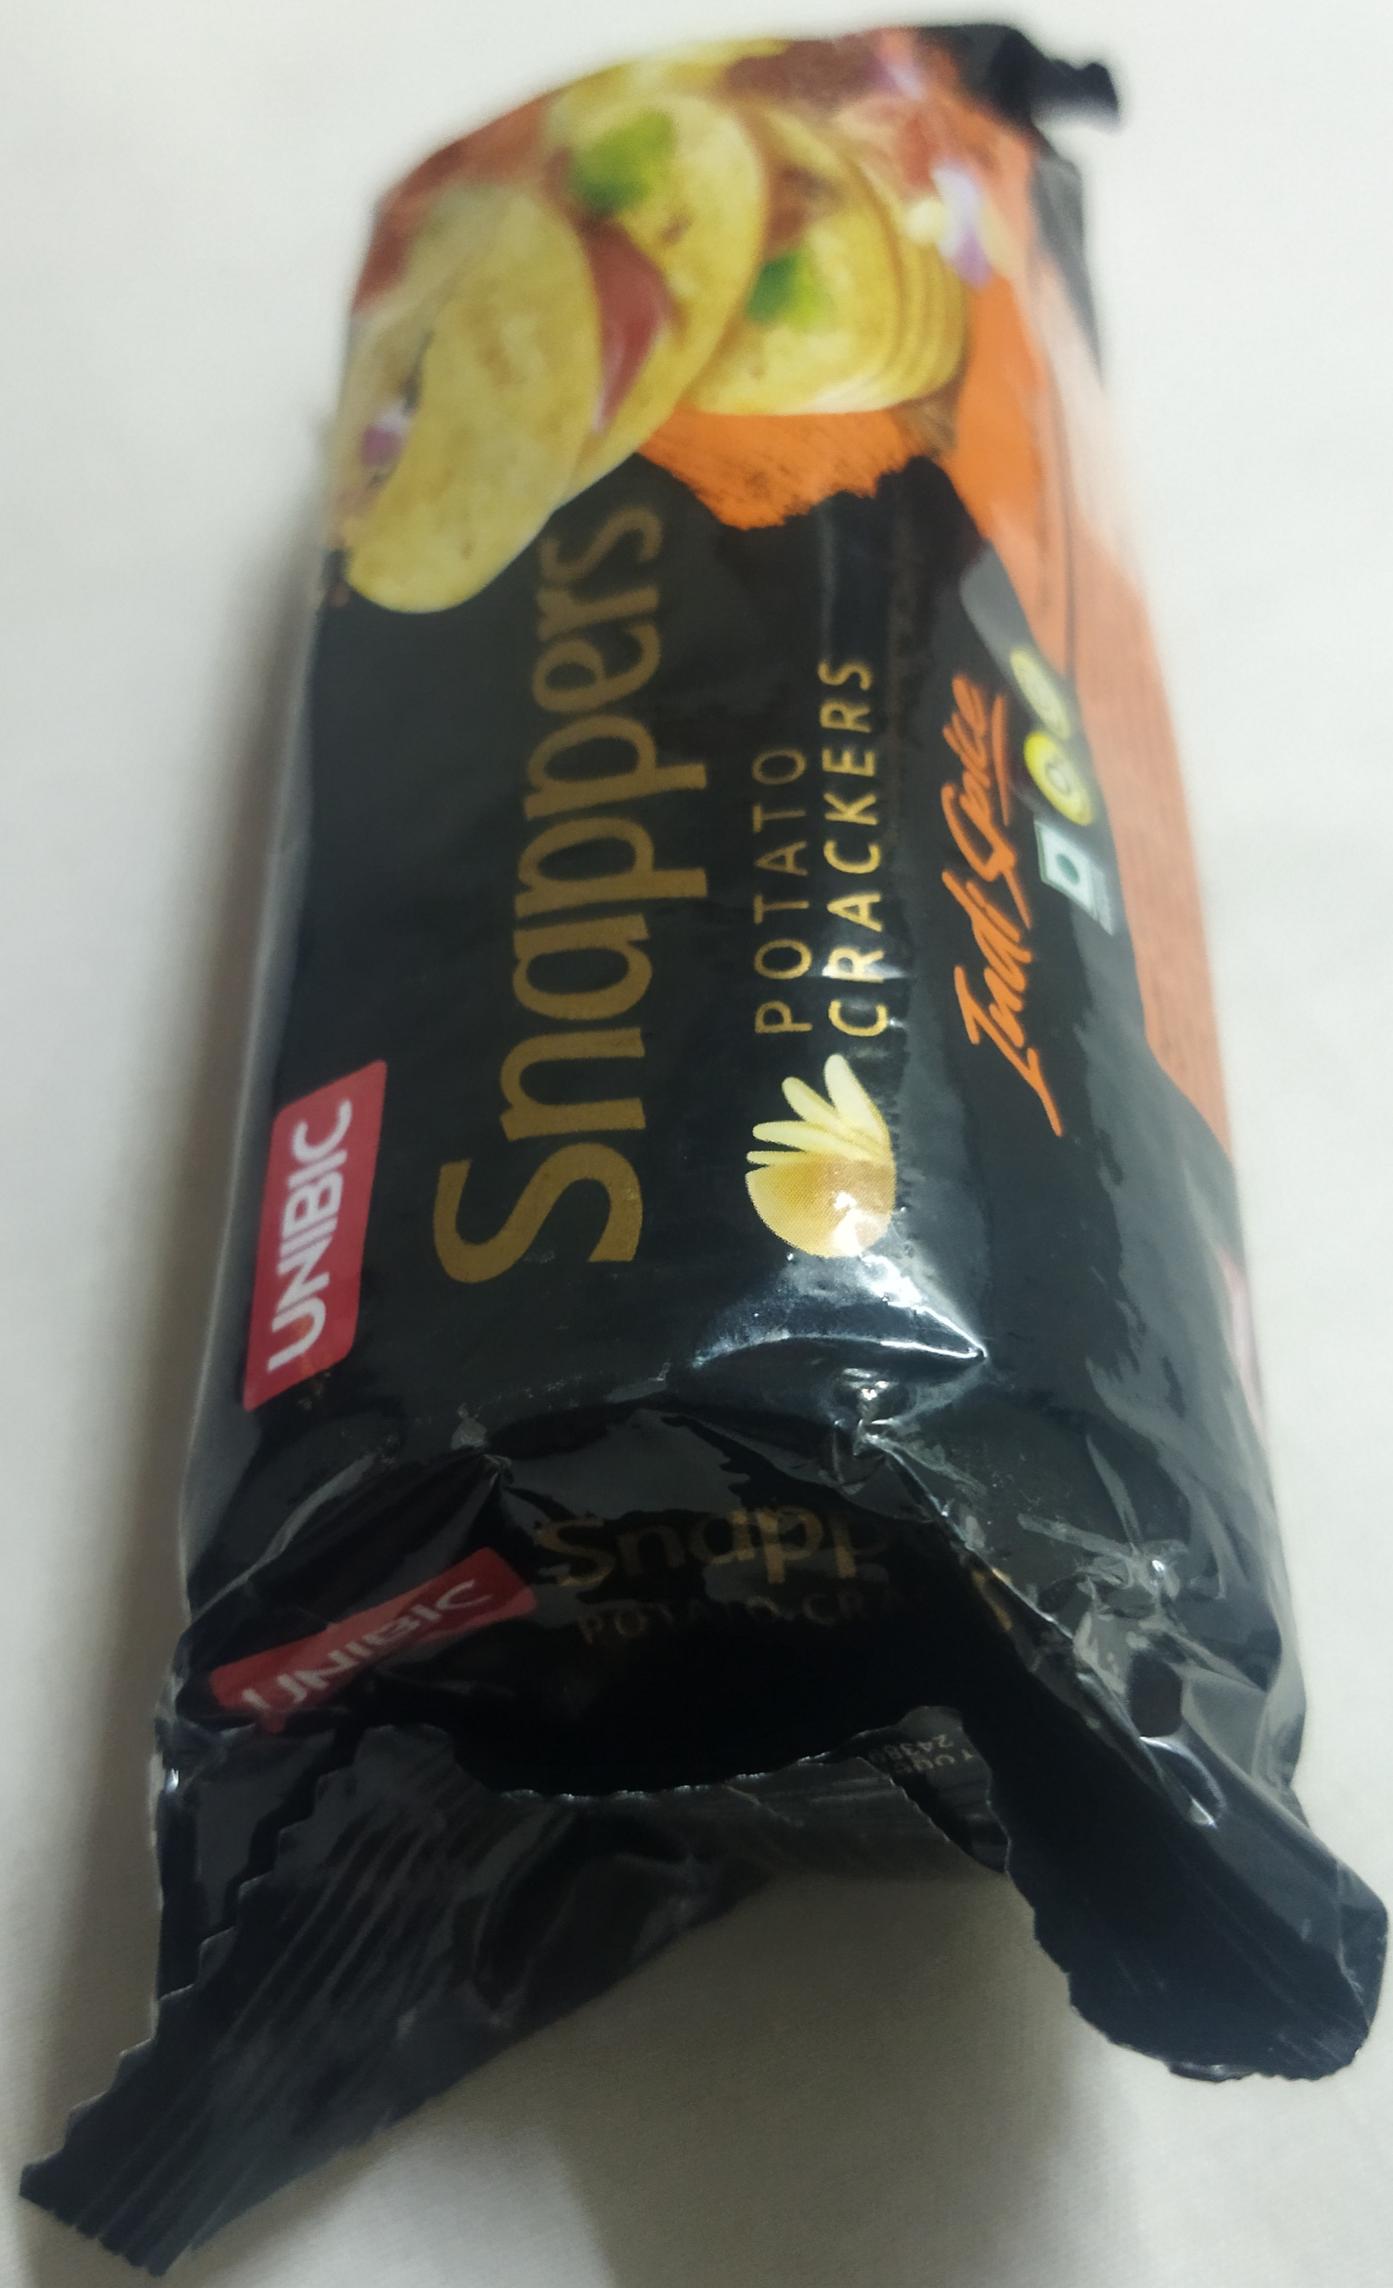
Label: plastics